Hangman Comics

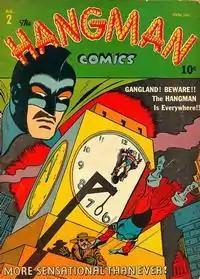

Hangman Comics was the name of an American anthology comic book series published by MLJ Magazines Inc., more commonly known as MLJ Comics, for seven issues between Spring 1942 and Fall 1943. It featured MLJs costumed vigilante The Hangman, and "Boy Buddies", featuring Shield's partner 'Dusty the Boy Detective' and Wizard's side-kick 'Roy the Superboy', throughout the series.